Conker's Bad Fur Day

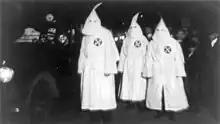
Material deemed offensive, such as a parody of the Ku Klux Klan, was removed.

Although Seavor remarked that "pretty much 99.9% of the game content remained" writing-wise, "Conker's Bad Fur Day" was around 20% longer than the final product when it came to planned gameplay designs and concepts, with material cut due to a lack of time to incorporate it. A few areas that made it into the game were initially modeled differently, such as the water tube in the shark-bulldog area Conker swims in chasing a wad of money. Some offensive content was cut by Nintendo, including cutscenes with characters dressed as the Ku Klux Klan and a joke at the expense of "Pokémon". The introduction of Conker slashing the N64 logo in half was also initially disapproved by Nintendo; the developers in 2013 recalled that Rare founder Tim Stamper may have met with Nintendo to resolve the conflict. Scrapped characters included four in the cheese field of the barn (Camembert, Ninja Cheese, Cheese Crate, and King Dick Cheesy III) and six "Drugrats" (Roach, Cornsacks, Floury, Doughy, Pooey, and Mrs. Roach).